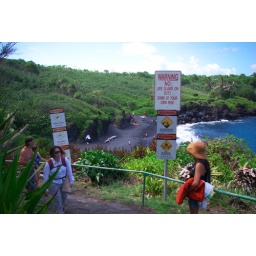
black sand beach near hana